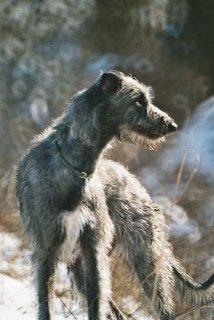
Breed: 224-n000056-Scottish_deerhound